Saks Fifth Avenue

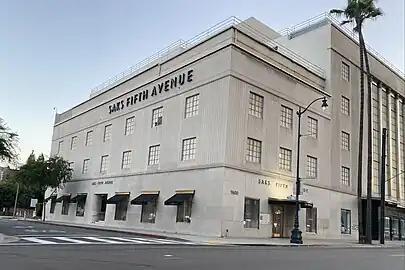
The original Saks Fifth Avenue store in Beverly Hills (2023)

In November 2007, Grupo Sanborns, part of billionaire Carlos Slim's corporate empire, secured a franchise and opened the first Saks store in Mexico, on the affluent far west side of Mexico City at Centro Santa Fe, that country's largest mall. The store closed in 2022. Another store opened in the affluent urban neighborhood of Polanco at Plaza Carso in 2010, but it closed in October 2020.